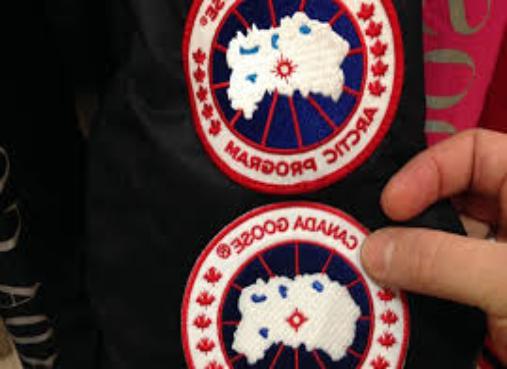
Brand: Canada Goose
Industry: Clothes